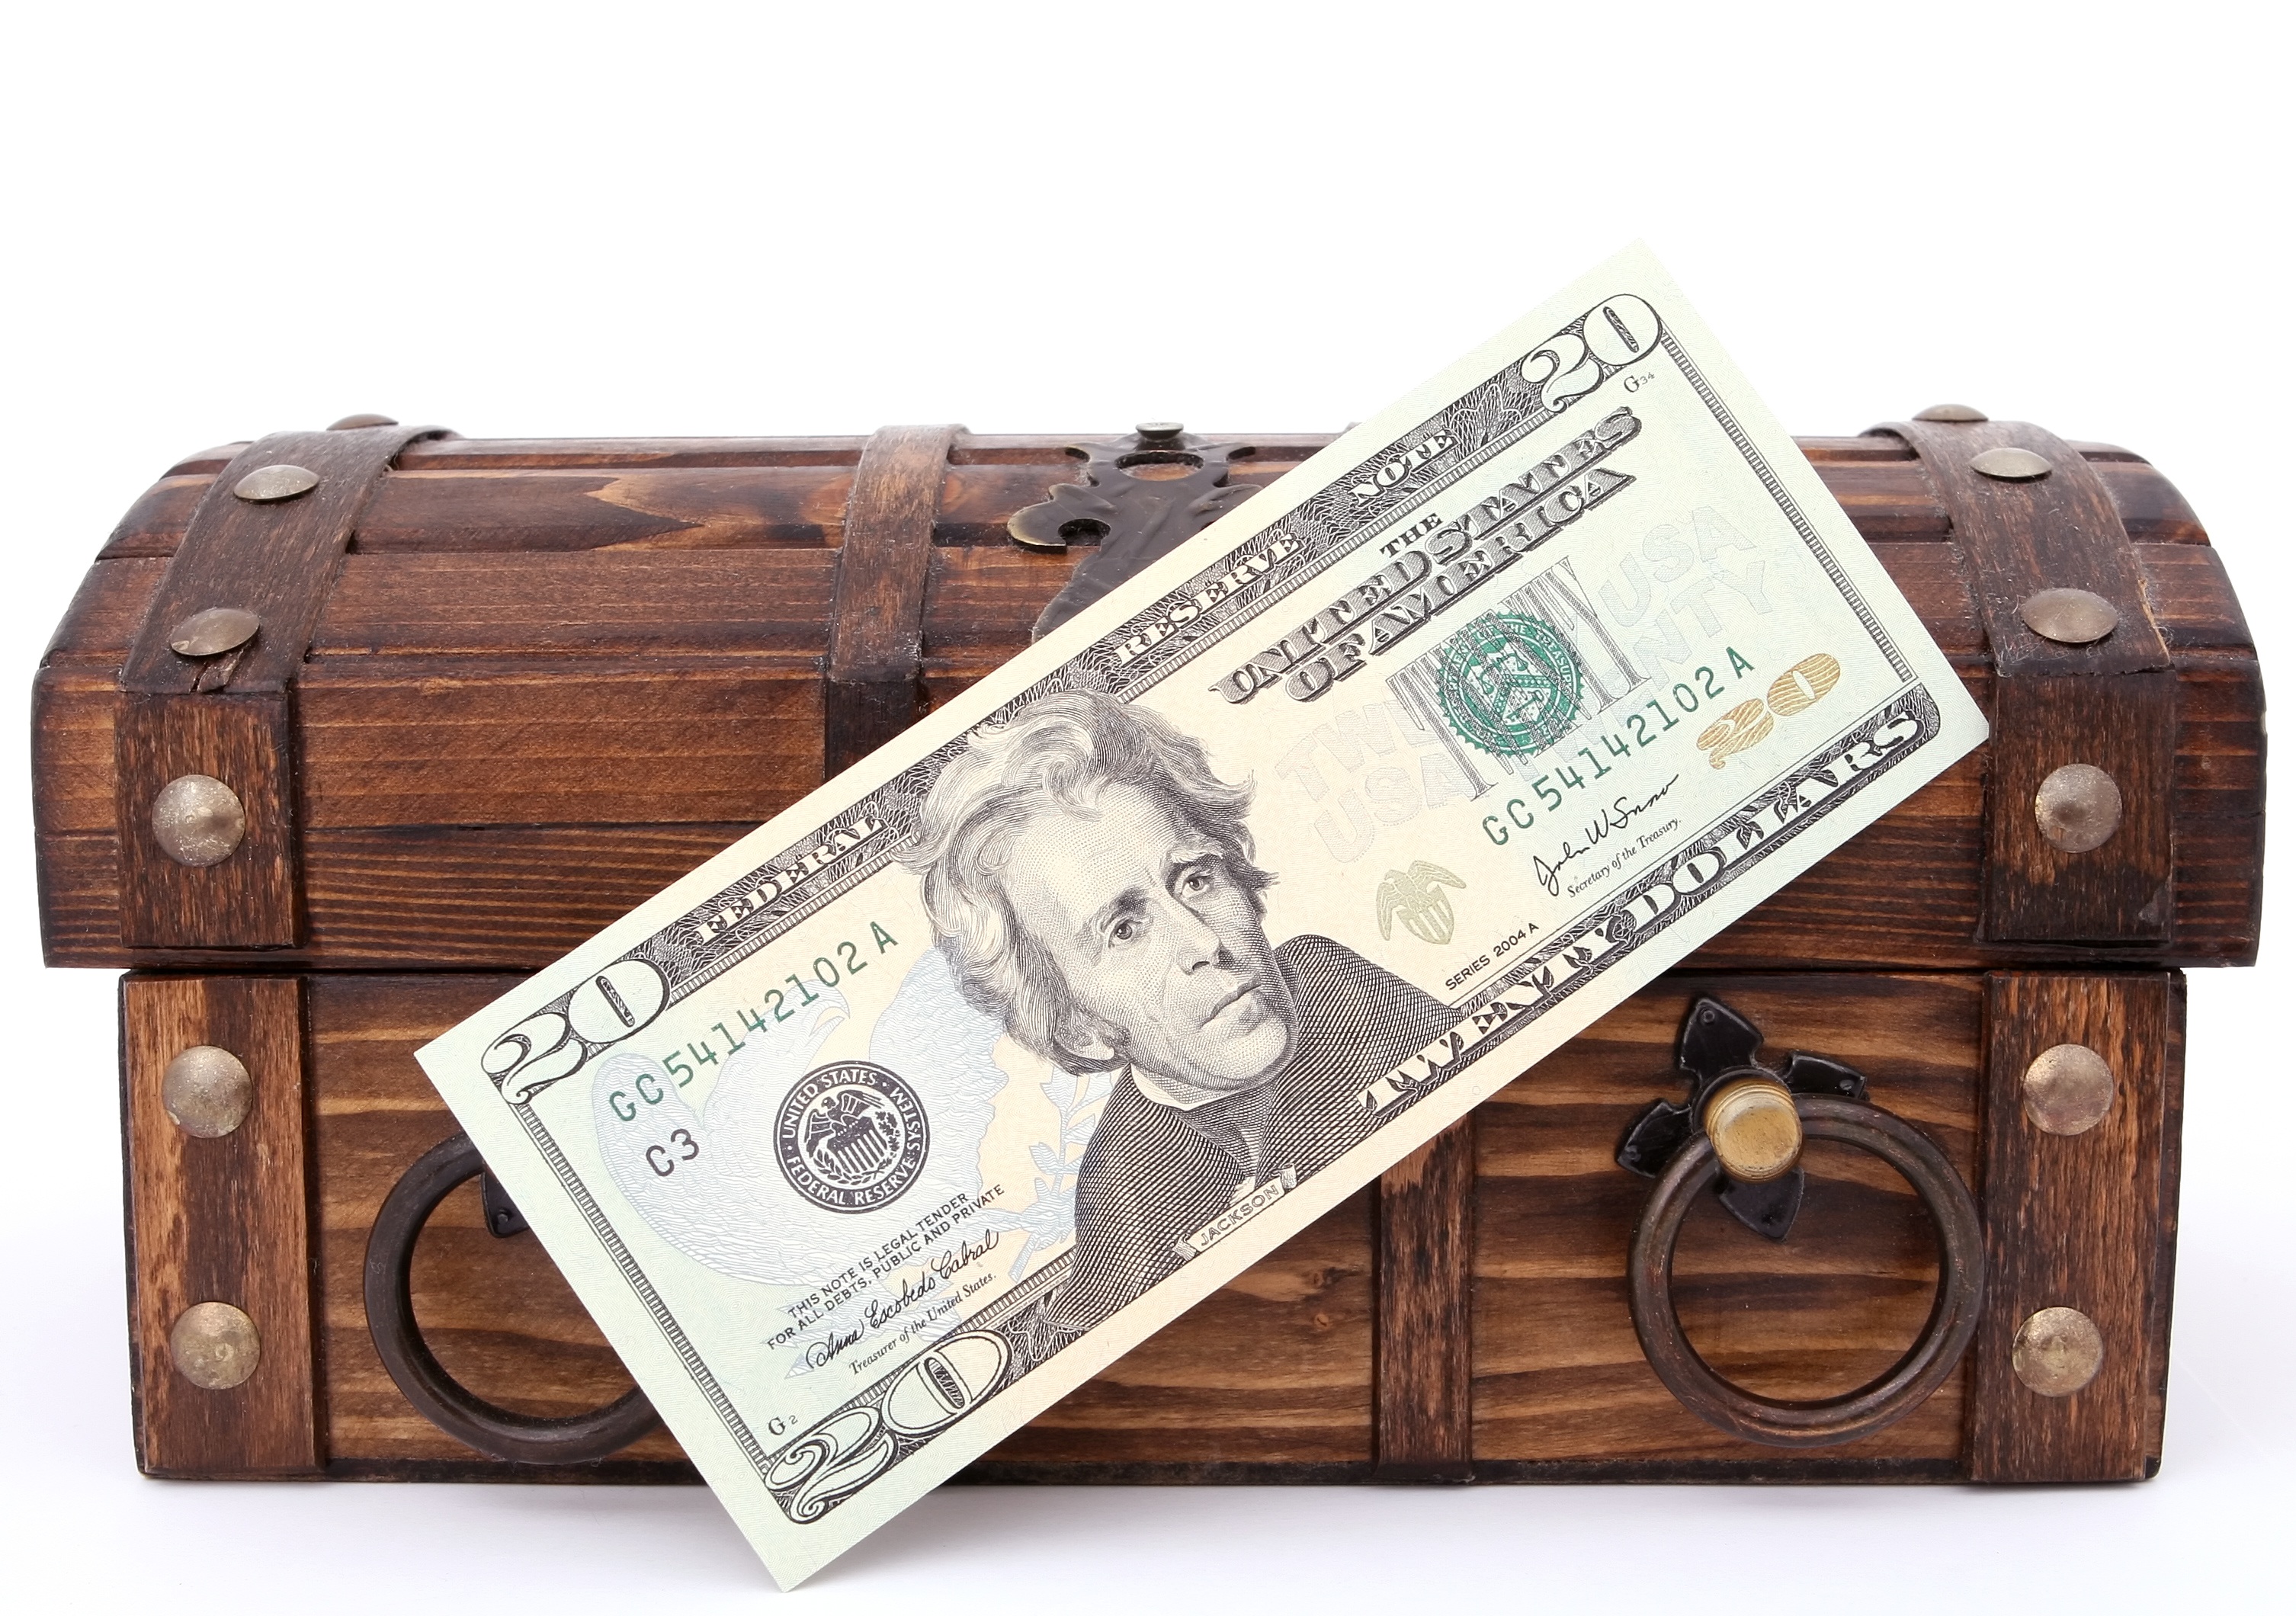
wood, white, leather, isolated, mystery, store, money, brown, bag, business, box, close, chest, storage, cash, bank, mysterious, gold, happy, case, wooden, lid, hide, currency, conceptual, dollar, concept, lock, rich, pirate, notes, treasure, save, savings, keepsake, coins, buried, shut, poor, investment, nugget, invest, mortgage, bills, valuable, millionaire, billionaire, loot, trove